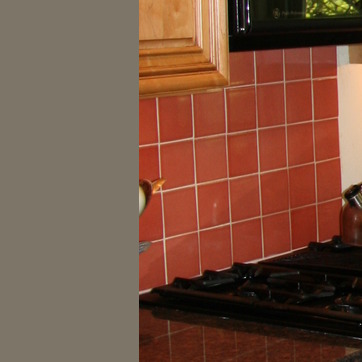
Material: tile